List of urban agglomerations in Asia

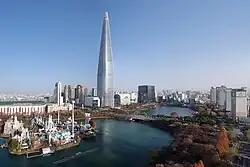
Seoul

This is a list of urban agglomerations in Asia by population. An urban area (built-up urban area or urban agglomeration) is fundamentally different from a metropolitan area. A metropolitan area is a labor market (and a housing market). It includes a principal built-up urban area (the largest built-up urban area in the metropolitan area) as well as economically connected rural areas (and smaller urban areas) to the outside.